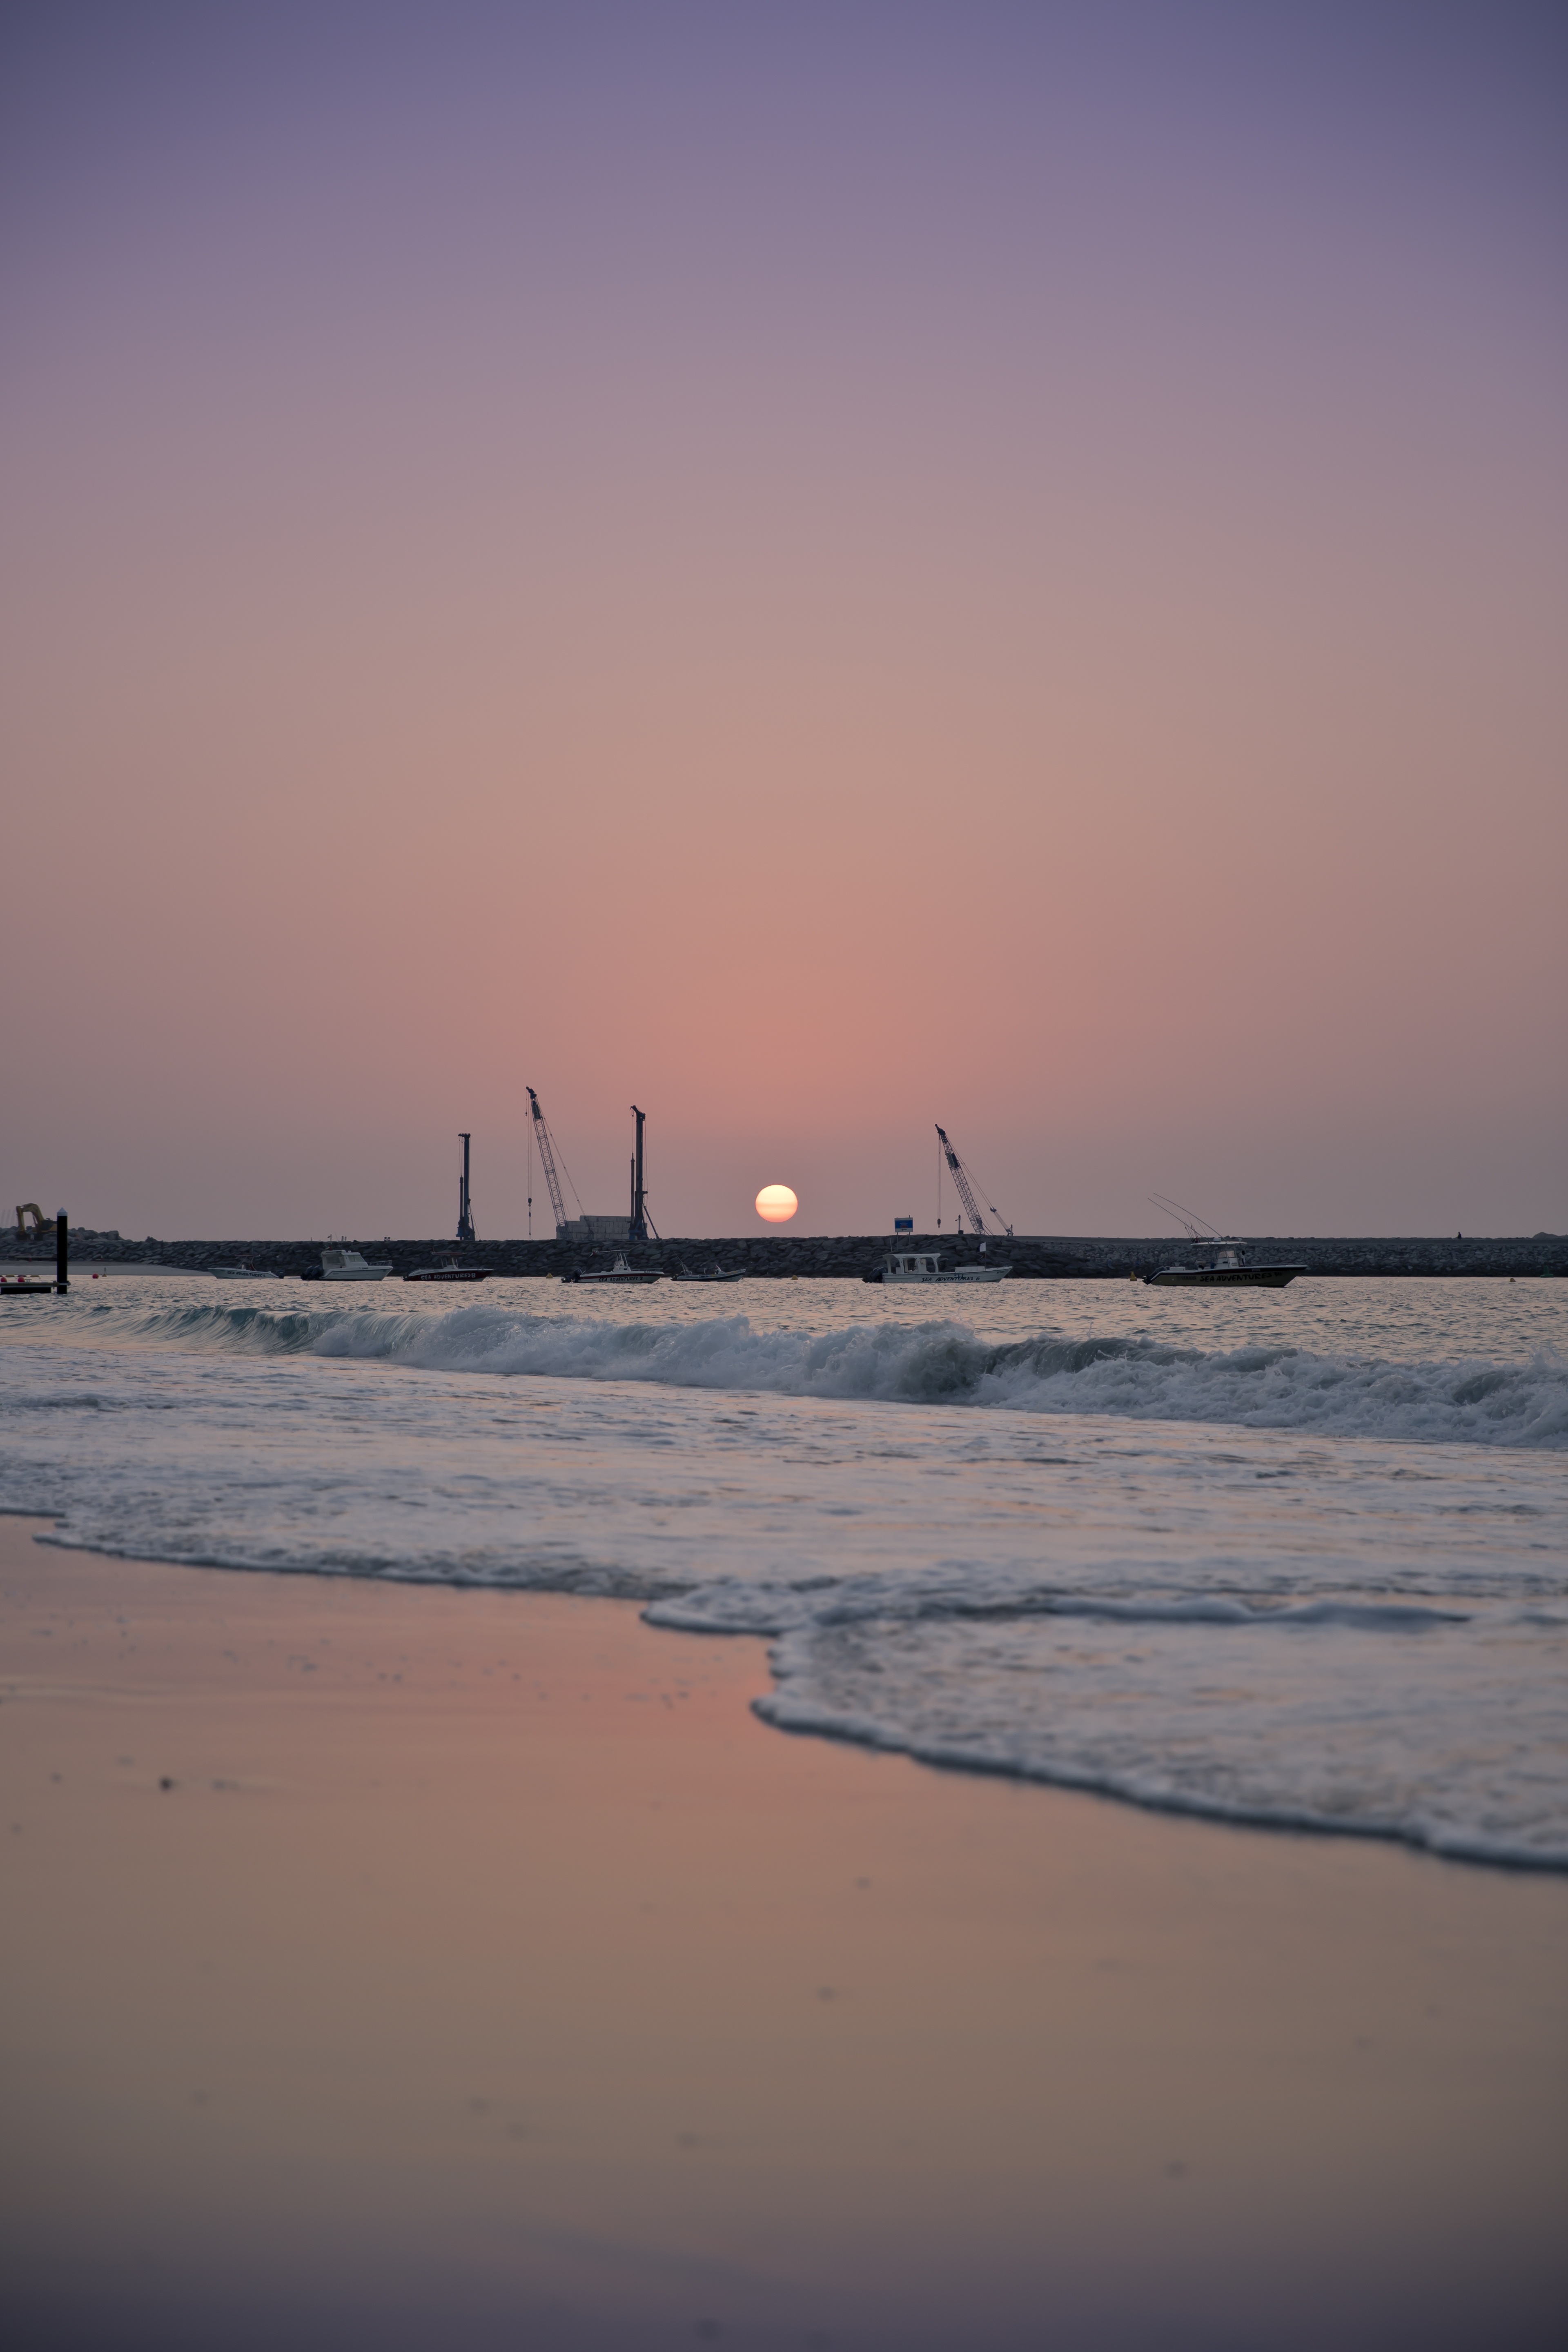
beach, sea, coast, sand, ocean, horizon, sunrise, sunset, sunlight, morning, shore, wave, dawn, dusk, evening, construction, reflection, relax, bay, body of water, cranes, wind wave